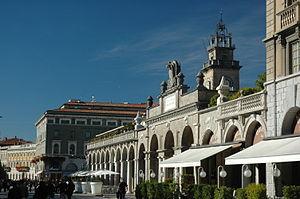
Pays
Bergame est une ville italienne, d'environ 122 000 habitants, capitale de la province du même nom, située en Lombardie, région de la plaine du Pô, à environ 50 km au nord-est de Milan.